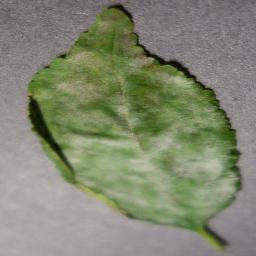
Label: Cherry___Powdery_mildew